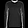
Label: Pullover